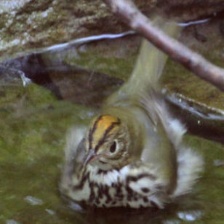
Species: OVENBIRD
Scientific name: SEIURUS AUROCAPILLA